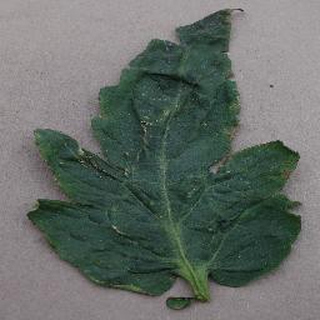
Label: tomato_bacterial_spot